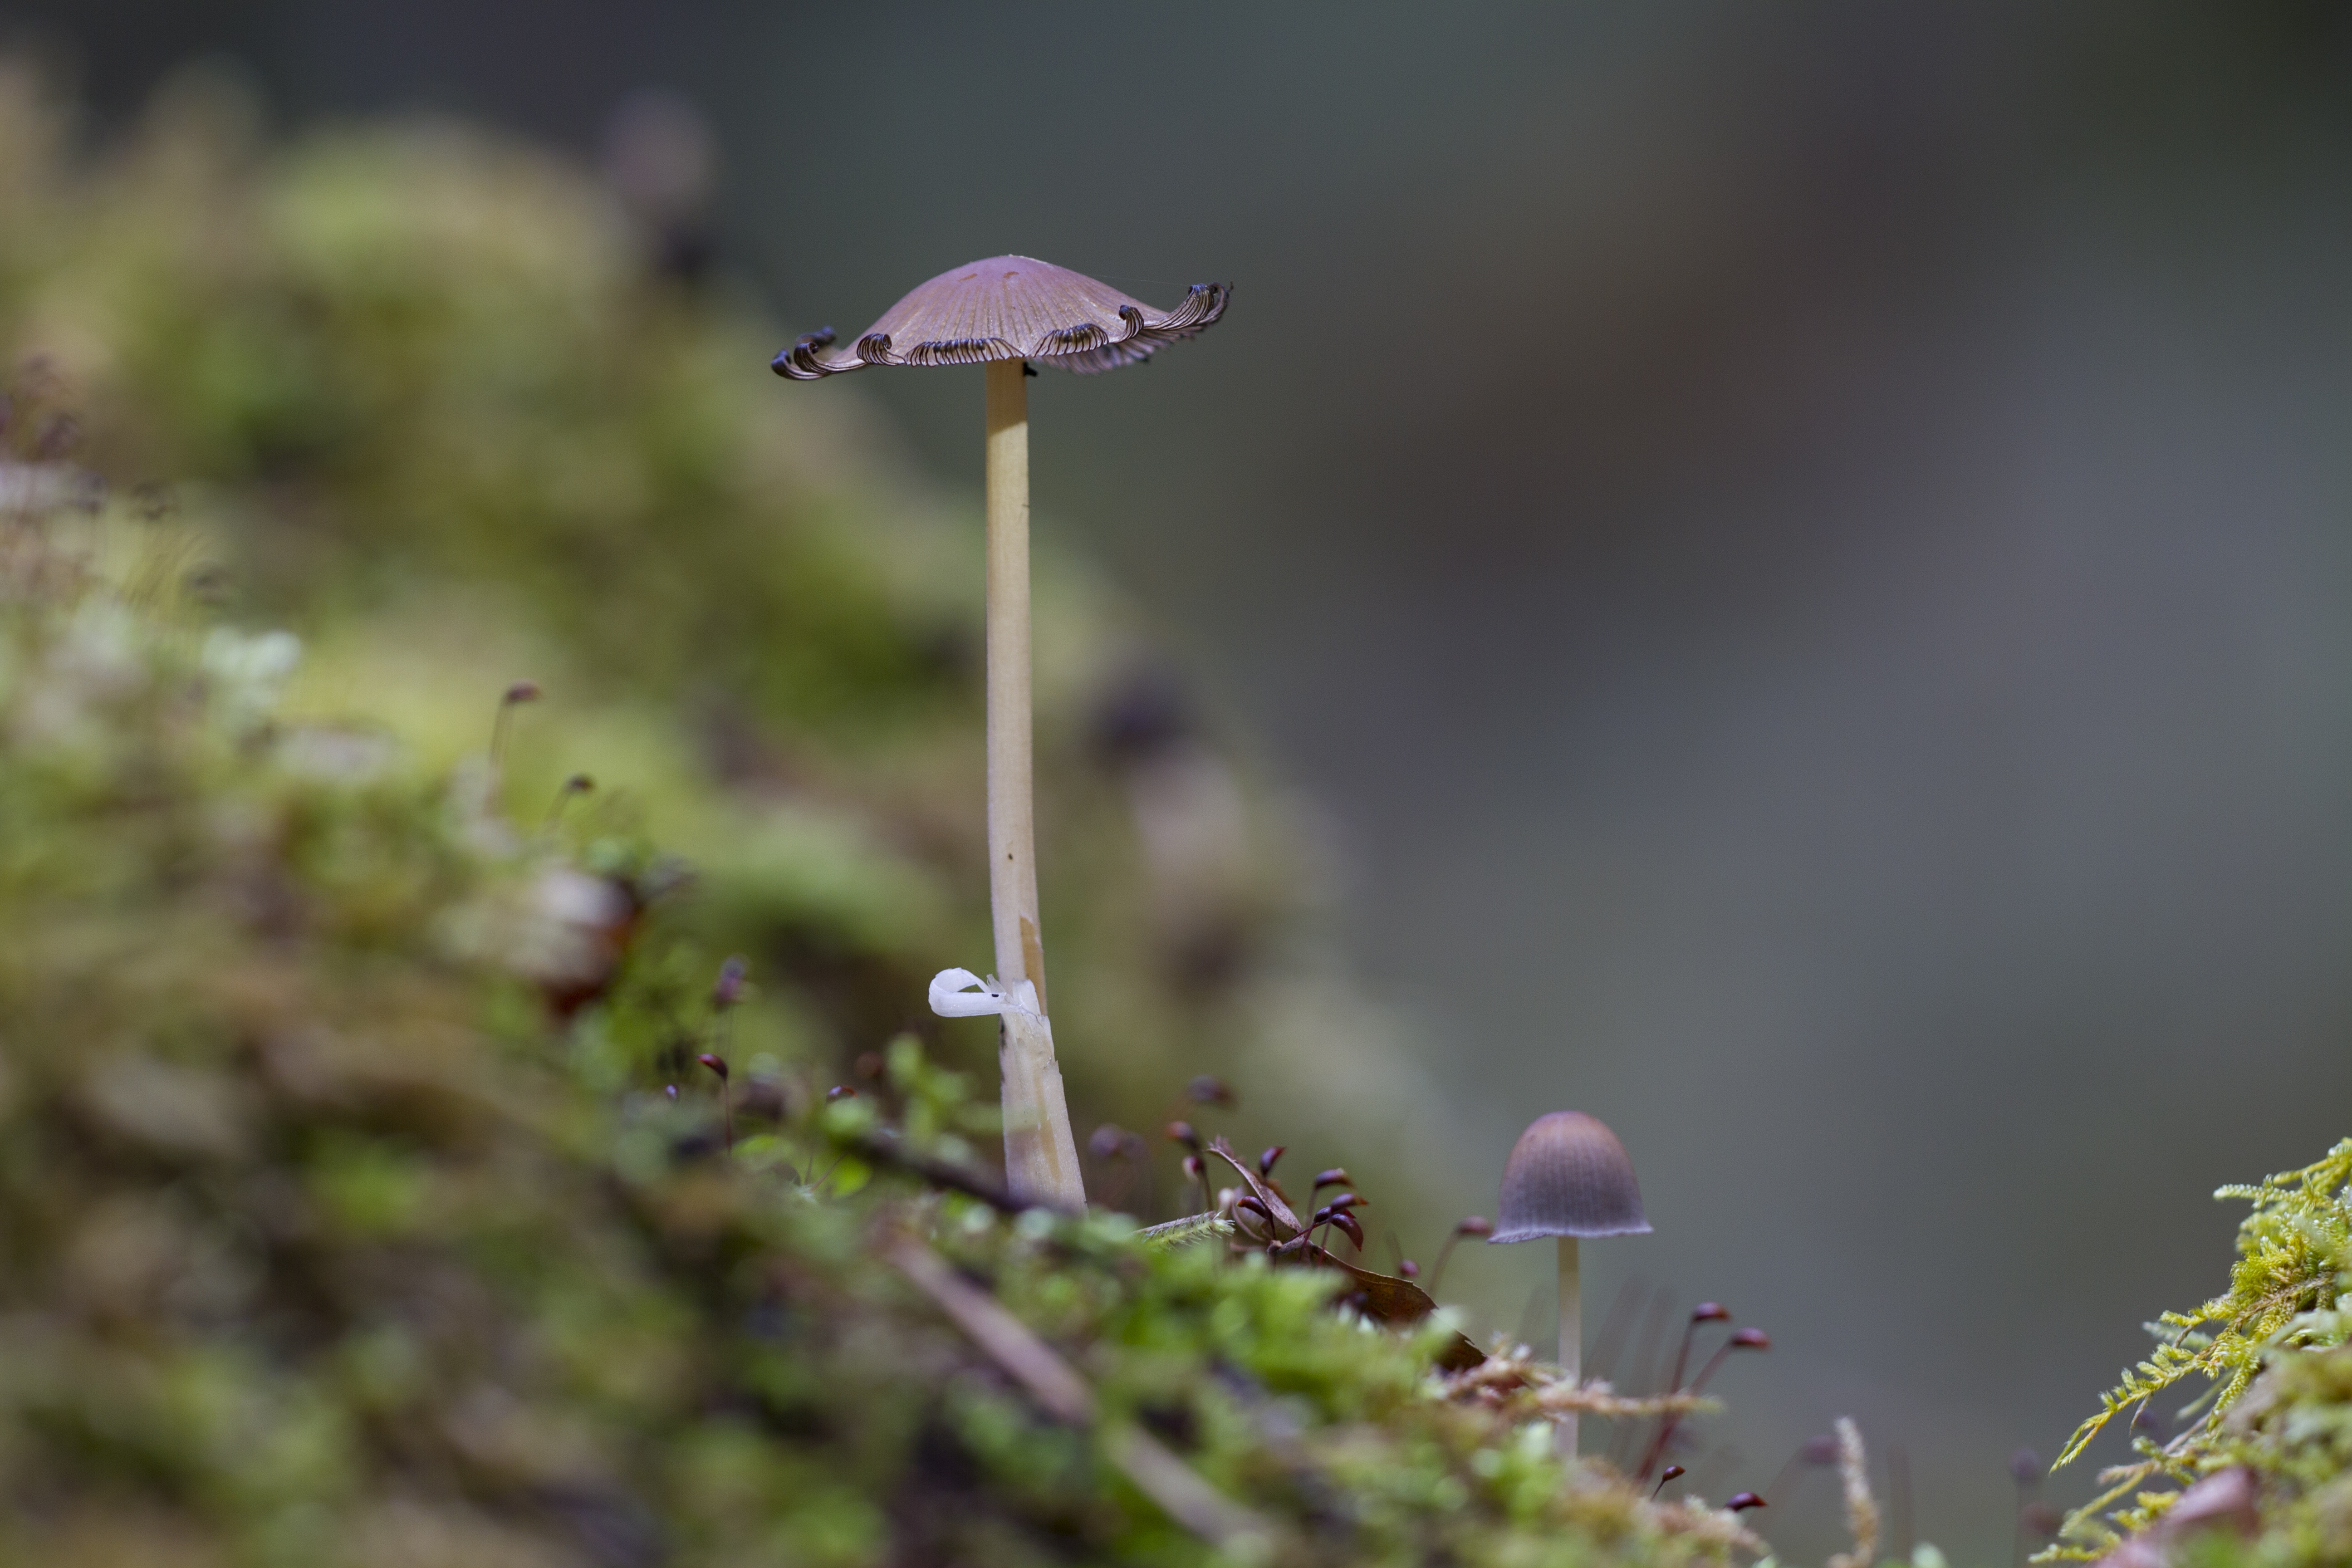
nature, forest, grass, plant, photography, leaf, flower, moss, wildlife, green, autumn, botany, mushroom, close, flora, fauna, wildflower, close up, macro photography